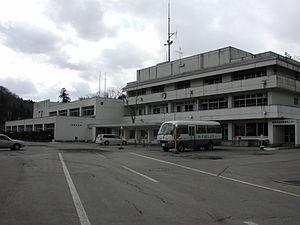
Shingō est un village situé dans le district de Sannohe, dans la préfecture d'Aomori, au Japon.